Sailor tattoos

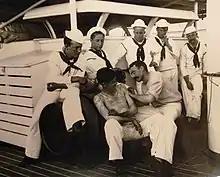
Tattooing by hand on USS "Olympia",

Sailor tattoo motifs had already solidified by the early 19th century, with anchors, ships, and other nautical symbols being the most common images tattooed on American seafarers, followed by patriotic symbols such as flags, eagles, and stars; symbols of love; and religious symbols.